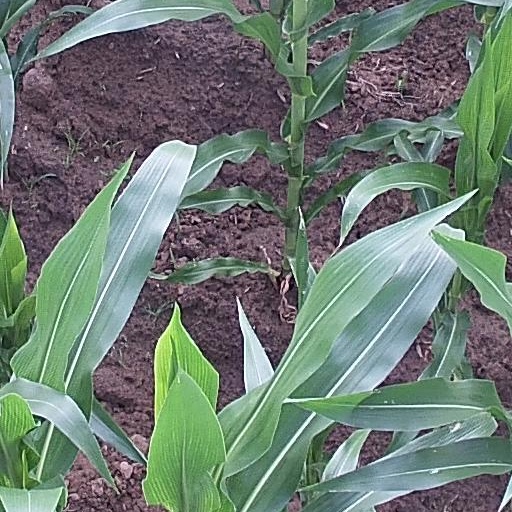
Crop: maize; corn